Battle of Juncal

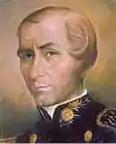
Captain Francisco J. Seguí

Exhausted, the Brazilians were not able to lay any plans that night. At dawn, the captains of the fleet boarded "Oriental" to decide the plan of battle; basically, to choose between fighting while maneuvering or to remain anchored. Sena Pereira did not make a decision and opted to choose his tactics as the situation developed.